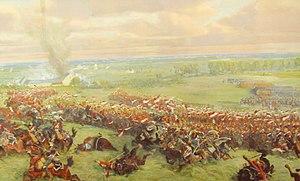
Charge de la cavalerie de la Garde impériale lors de la bataille de Waterloo. Au premier plan, les lanciers rouges de la Garde. Derrière eux, le régiment des chasseurs à cheval de la Garde qui forme avec les lanciers la division de cavalerie légère de la Garde commandée par Lefebvre-Desnouettes.
L' histoire de la cavalerie française est l'ensemble des faits historiques qui concernent ou impliquent l' « arme » de la cavalerie dans les armées françaises sous les divers régimes politiques et aux diverses périodes qui marquèrent l'histoire militaire de la France.
Le 1ᵉʳ régiment de chevau-légers lanciers polonais est une unité de cavalerie légère de la Garde impériale, créée par Napoléon Iᵉʳ et en service dans la Grande Armée de 1807 à 1815. Avec un effectif théorique de 1 000 cavaliers et 32 hommes d'état-major, c'est le quatrième régiment de cavalerie intégré à la Garde.
Louis-Jules Dumoulin né à Paris le 12 octobre 1860 et mort dans la même ville le 5 décembre 1924 est un peintre français.